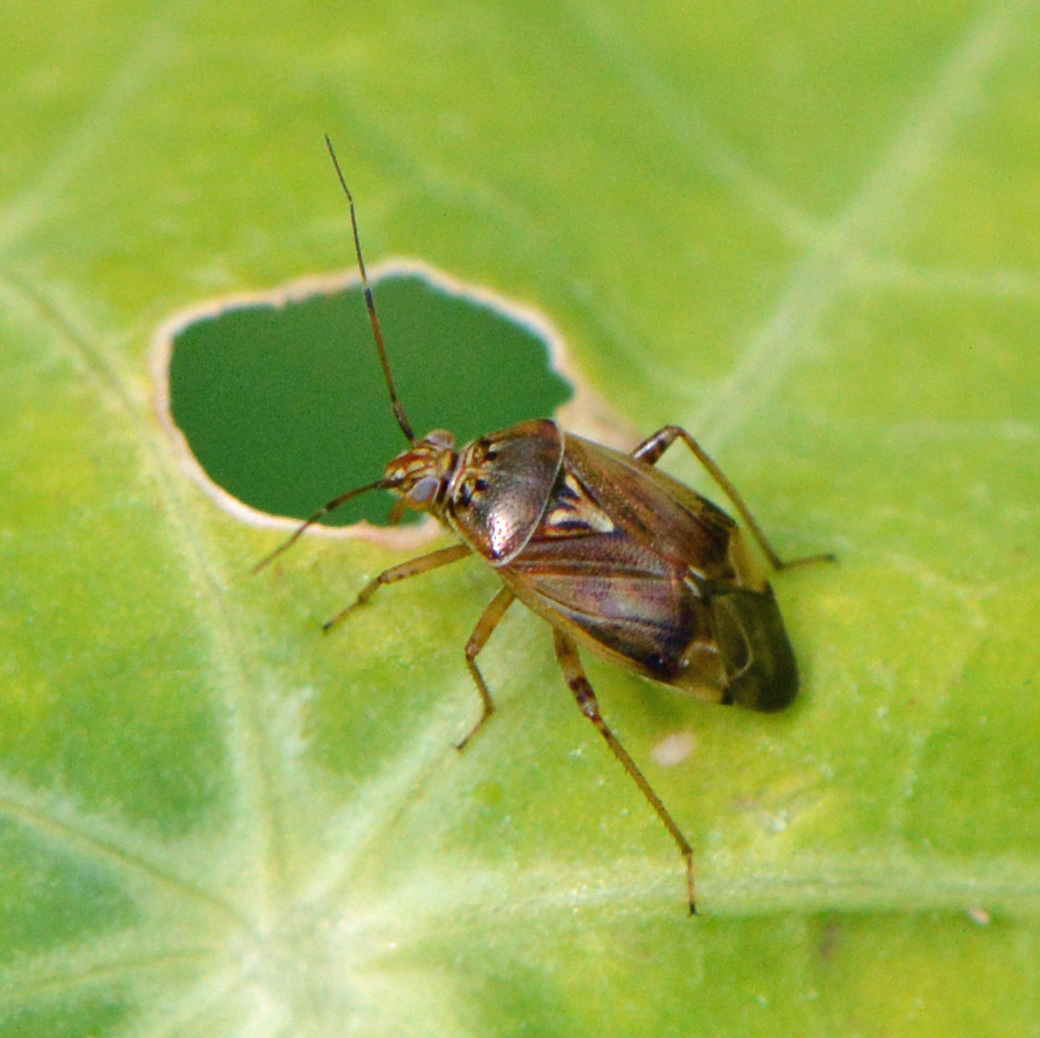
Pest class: lygus_bug